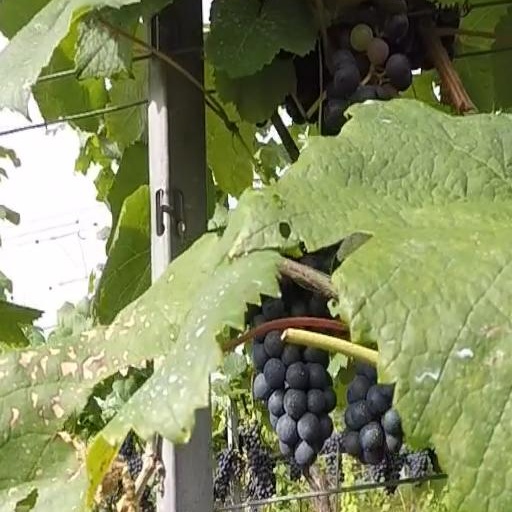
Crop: grape